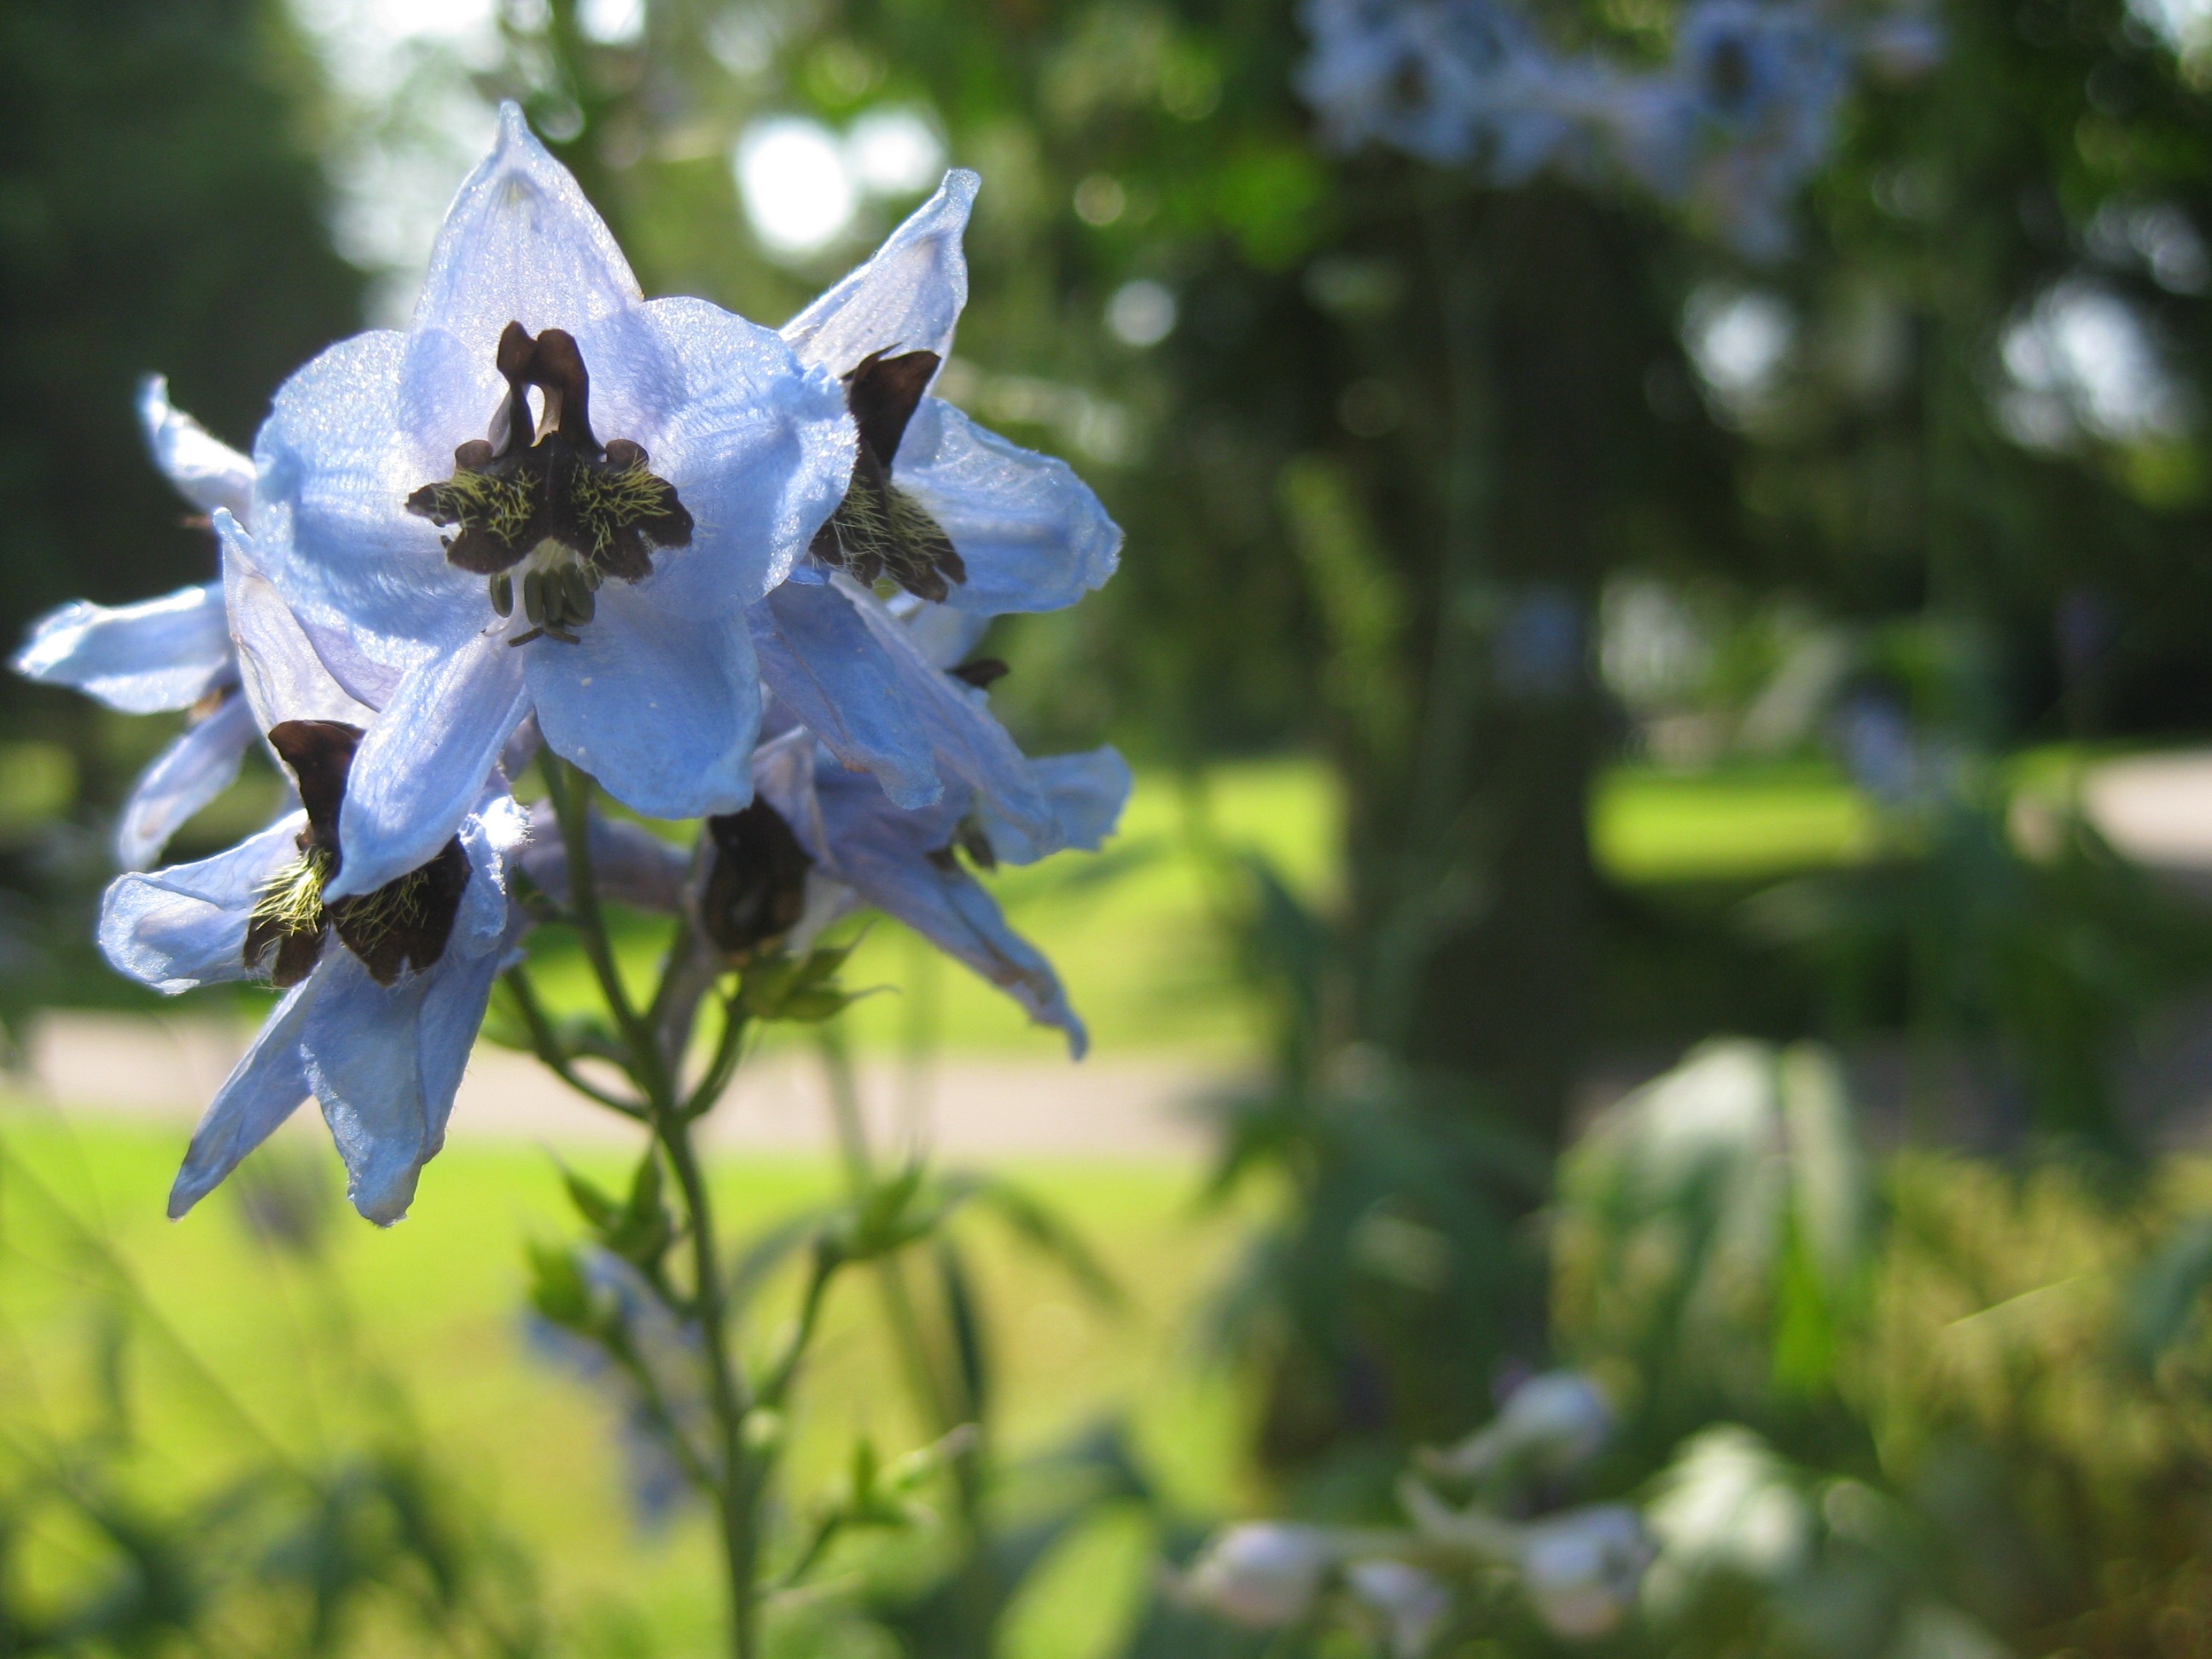
nature, blossom, plant, meadow, flower, bloom, spring, green, botany, garden, flora, wildflower, macro photography, flowering plant, helllila, land plant